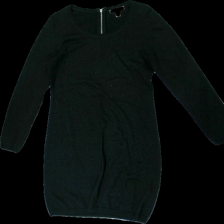
View: front
Type: Dress
Category: Ladies
Brand: Esprit
Colors: Black
Material: 54% Viscose 46% Nylon
Pattern: Glitter
Cut: Regular
Size: L
Price range: 50-100
Recommended usage: Reuse
Description: Black glittery knitted dress